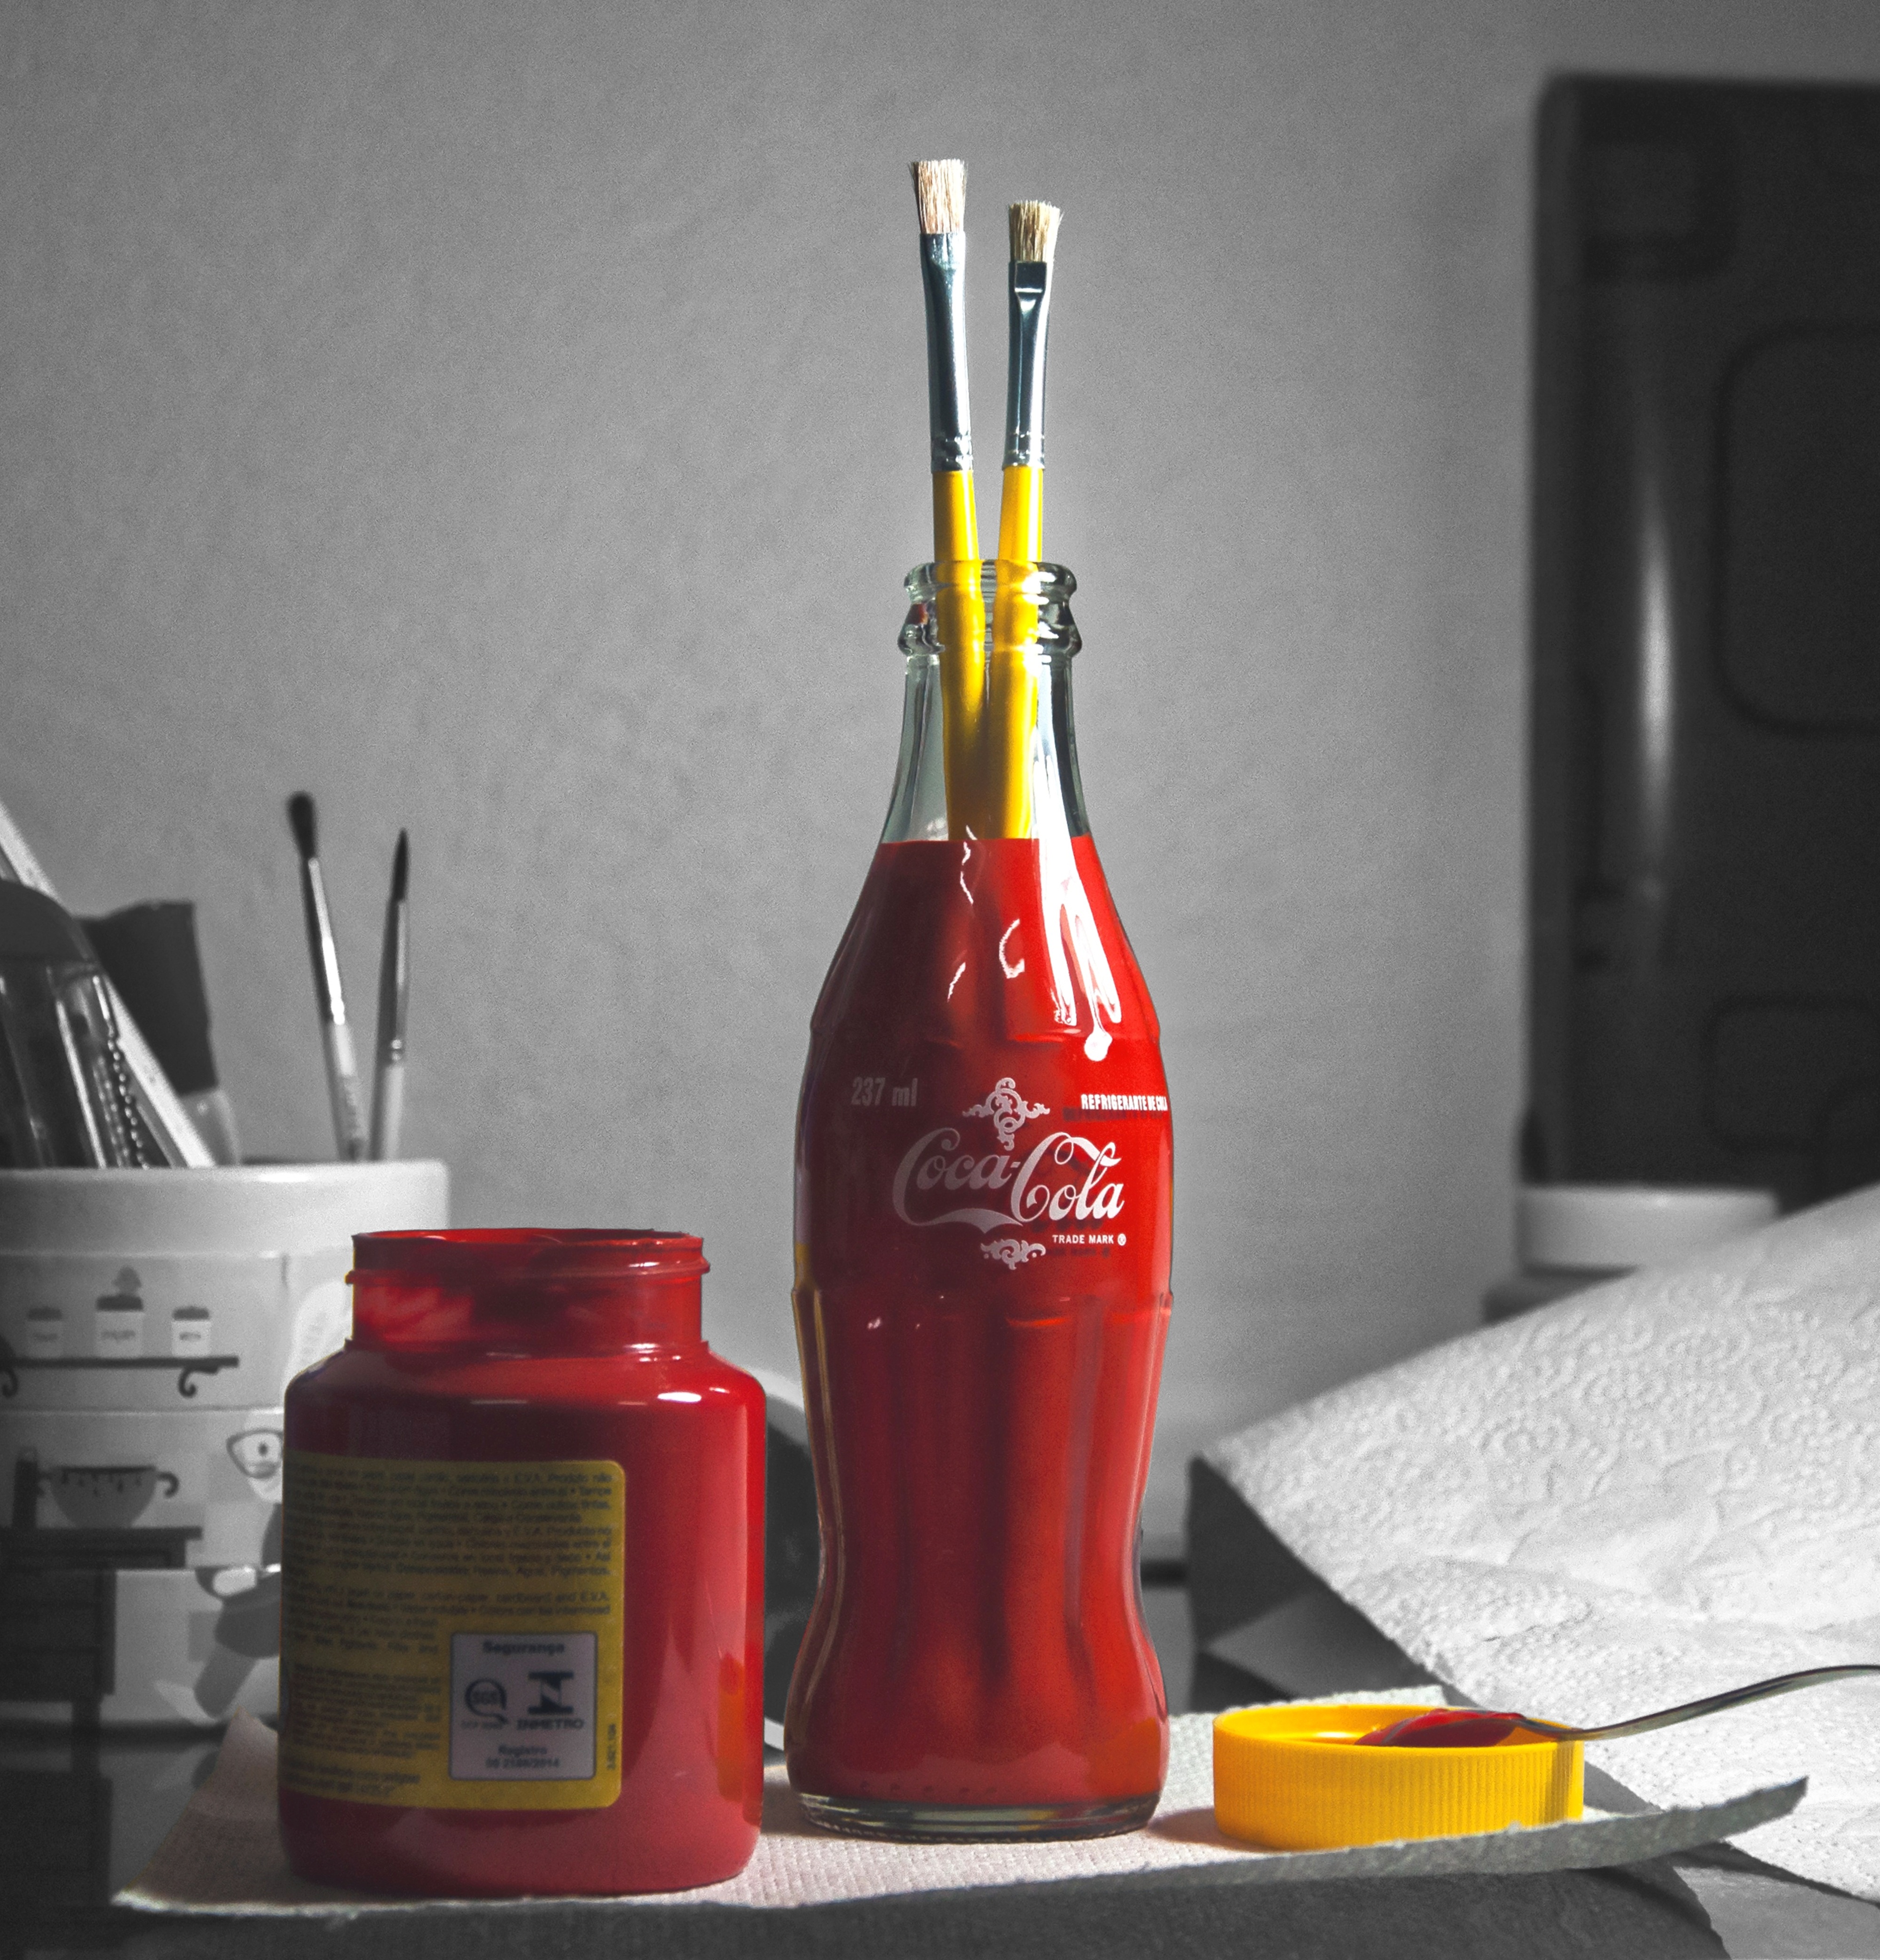
liquid, brush, red, color, artistic, artist, paint, drink, bottle, craft, paint brush, paintbrush, wine bottle, glass bottle, brand, colour, art, beer bottle, liqueur, soft drink, alcoholic beverage, water color, coke bottle, distilled beverage, drinkware